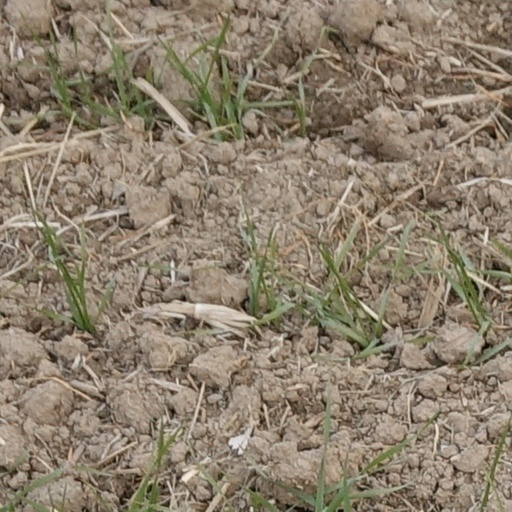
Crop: wheat